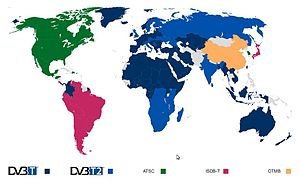
DVB-T2
DVB-T2 udbredelse; lysere blå.
DVB-T2, er en forbedret version af standarden DVB-T for mastebaseret fjernsyn. Standarderne er blevet udfærdiget af det EU-baserede konsortium DVB.